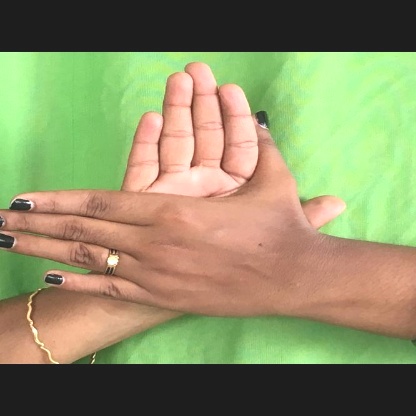
Mudra: Chakra